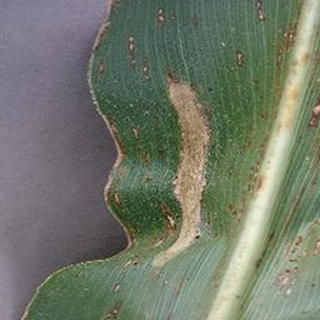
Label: corn_northern_leaf_blight